Radha Madhavam

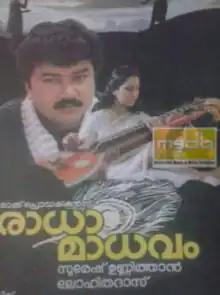

Radha Madhavam is a 1990 Indian Malayalam film, directed by Suresh Unnithan and produced by Ali. The film stars Jayaram, Thilakan, Geetha and Parvathy in the lead roles. The film has musical score by Vidyadharan.